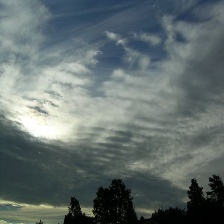
Cloud type: Altostratus